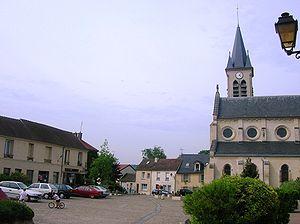
Place de Coye la Foret